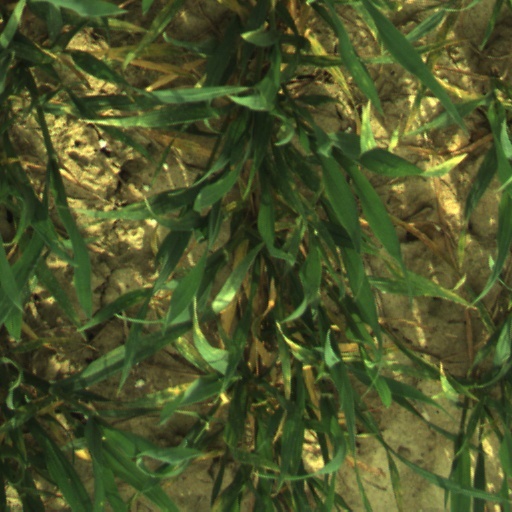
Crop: wheat